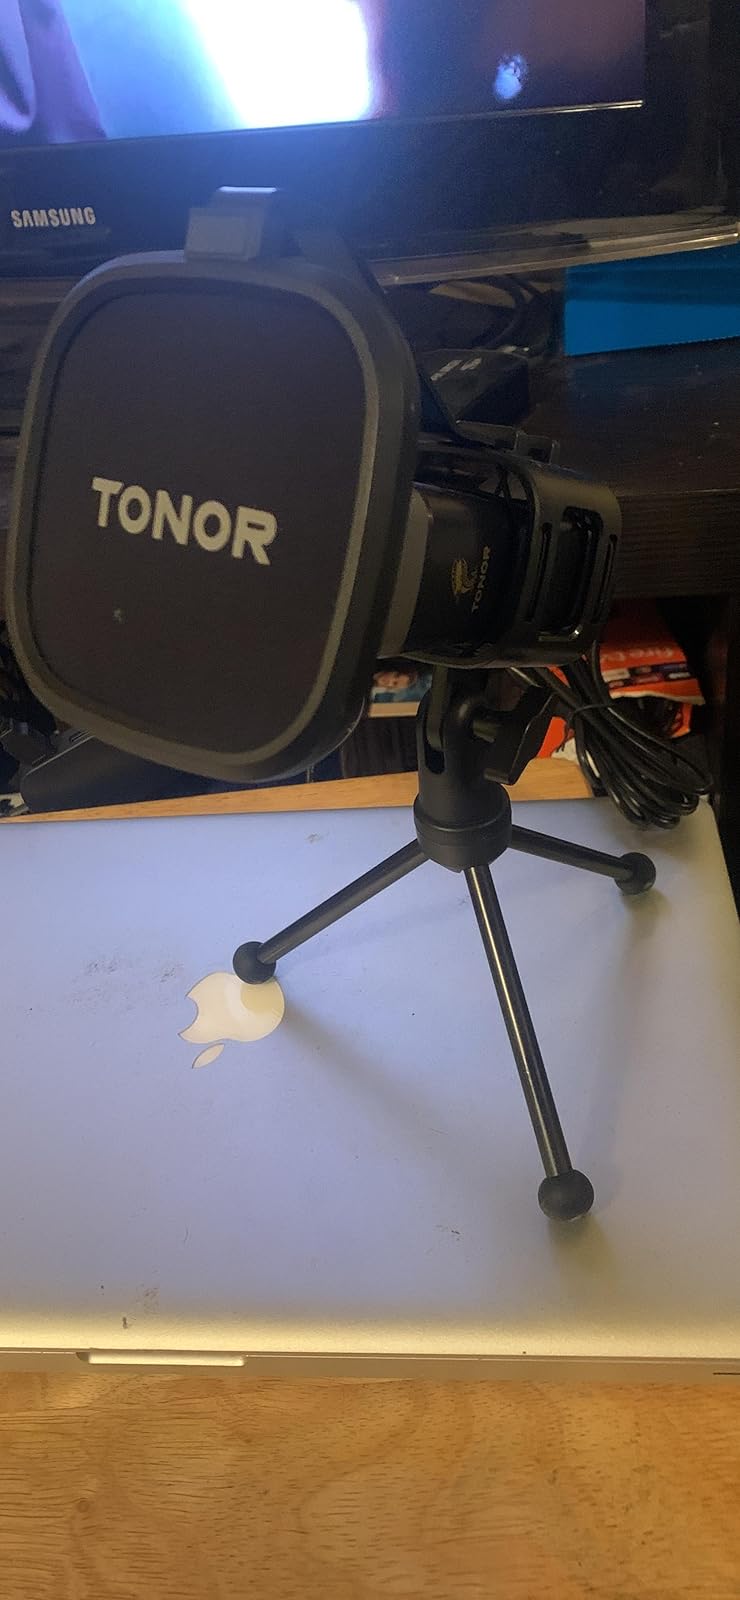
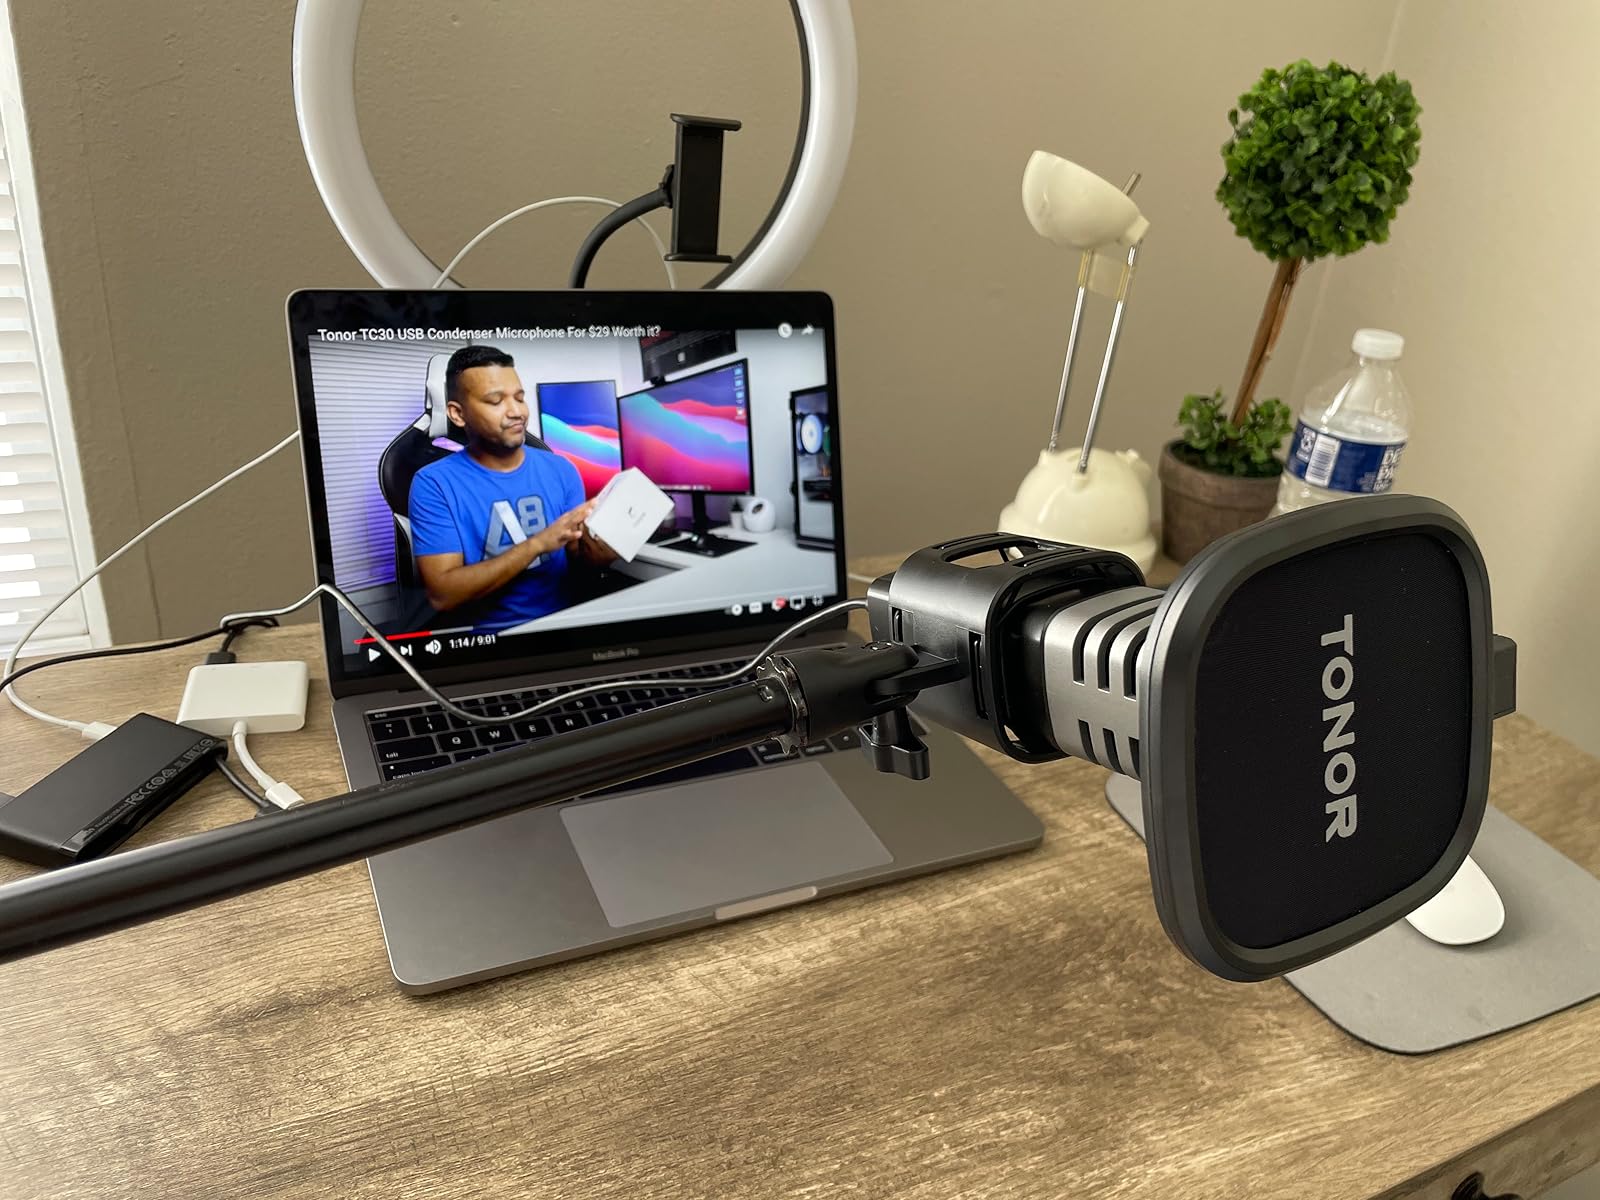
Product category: microphone
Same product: yes